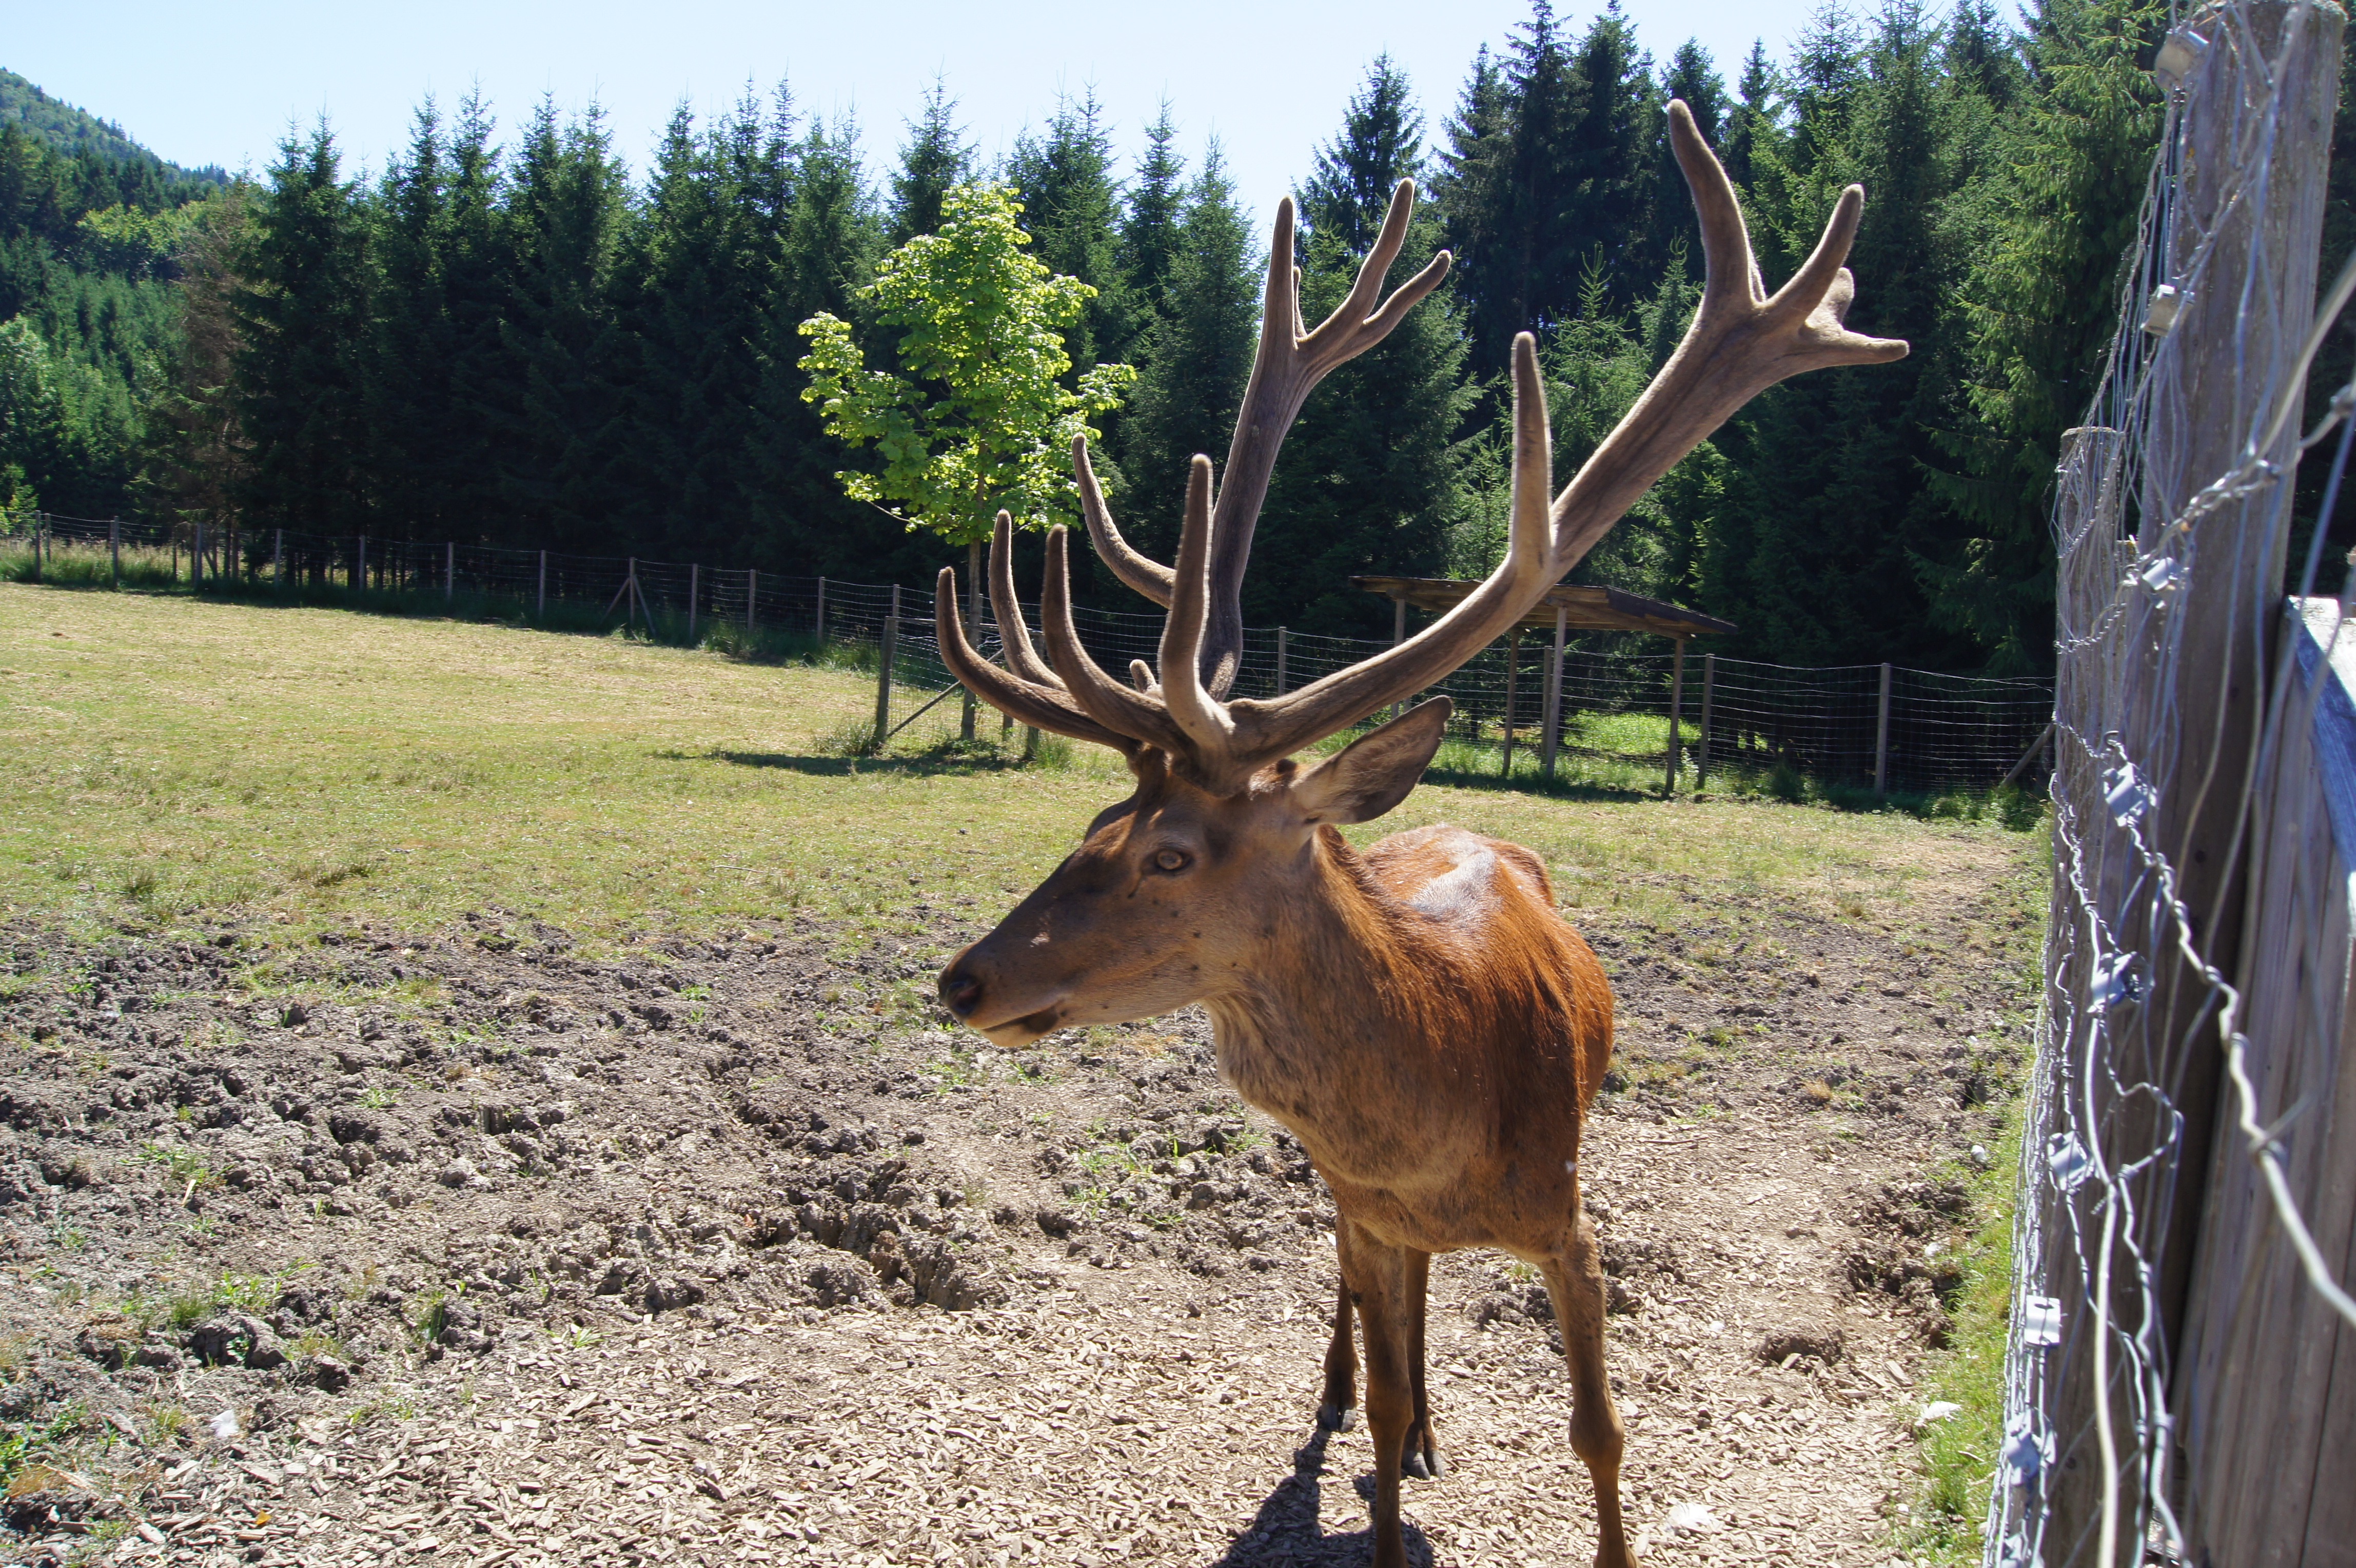
animal, wildlife, wild, deer, mammal, fauna, antler, hirsch, elk, white tailed deer, pack animal, trophy hunting